African art

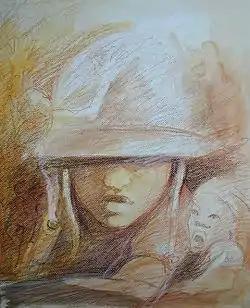
"Childsoldier in the Ivory Coast", Gilbert G. Groud, 2007, mixed materials: tusche and wax crayon

Burkina Faso is a small, landlocked country north of Ghana and south of Mali and Niger. Economically, it is one of the poorest countries in the world, while its cultural traditions are diverse. This is partly because a significant portion of the population has not converted to Islam or Christianity. Many of the ancient artistic traditions for which Africa is known have been preserved in Burkina Faso because many people continue to honor ancestral spirits and the spirits of nature. To a large extent, they honor the spirits through the use of masks and carved figures. Many of the countries to the north of Burkina Faso have become predominantly Muslim, while many of the countries to the south are heavily Christian. In contrast, many of the people of Burkina Faso continue to offer prayers and sacrifices to the spirits of nature and to their ancestors. As a result, they continue to use the types of art found in many museum collections in Europe and America.